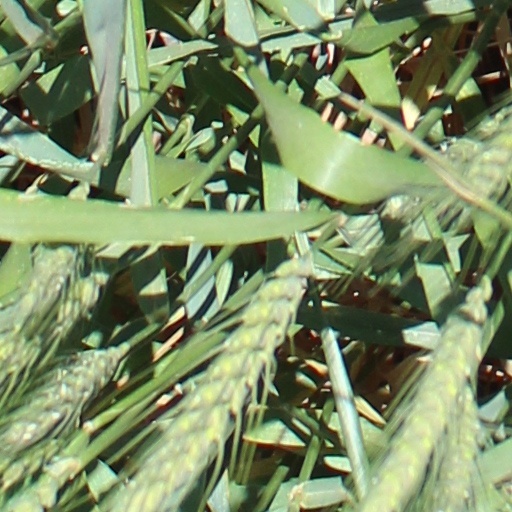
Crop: wheat